Byun Yo-han

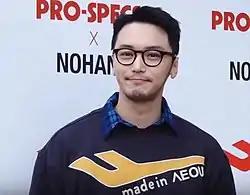
Byun in February 2019

Byun Yo-han (born April 29, 1986) is a South Korean actor. He is best known for his roles in the television series "" (2014), "Six Flying Dragons" (2015–2016), "Mr. Sunshine" (2018), and "Black Out" (2024). He has also appeared in films including "Socialphobia" (2015), "The Book of Fish" (2021) and "" (2022), for which he was awarded the Best Supporting Actor prize at the 59th Baeksang Arts Awards.